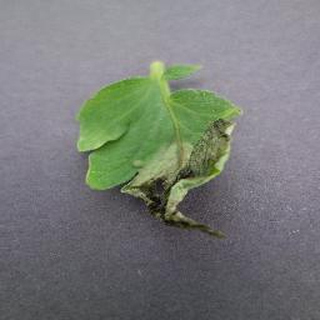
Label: tomato_late_blight